Pchery

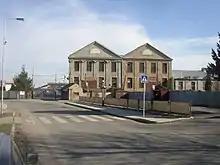
Buildings of the former Theodor Mine

A wind power plant has been operating on a field about 1 km northeast of Pchery since 1 April 2008. It consists of two towers of in height, each equipped with a 3 MW wind turbine supplied by Finnish manufacturer WinWinD. As of 2008 it was the most powerful wind power plant in the country. As of 2020, it is the 12th most powerful in the country, and the most powerful in the Central Bohemian Region.